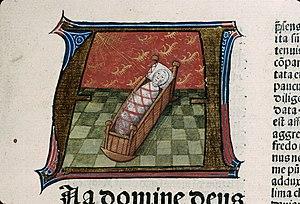
Enfant au berceau - Vocabularius breviloquus Johannes Reuchlin - BM Troyes inc. 080-f. 000a
Jeanne d'Arc, née vers 1412 à Domrémy, village du duché de Bar, et morte sur le bûcher le 30 mai 1431 à Rouen, capitale du duché de Normandie alors possession anglaise, est une héroïne de l'histoire de France, chef de guerre et sainte de l'Église catholique, surnommée depuis le XVIᵉ siècle « la Pucelle d'Orléans ».